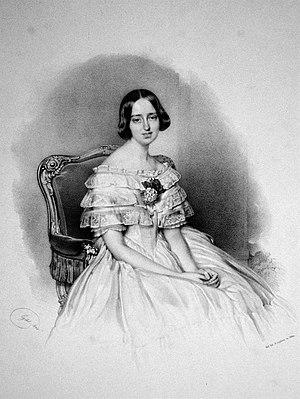
Marie-Béatrice de Modène, princesse royale de Modène et archiduchesse d'Autriche-Este, née le 13 février 1824 à Modène et morte le 18 mars 1906 à Graz, est une princesse membre de la Maison de Habsbourg-Este, fille du duc François IV de Modène, et l'épouse du prétendant au trône d'Espagne et au trône de France.